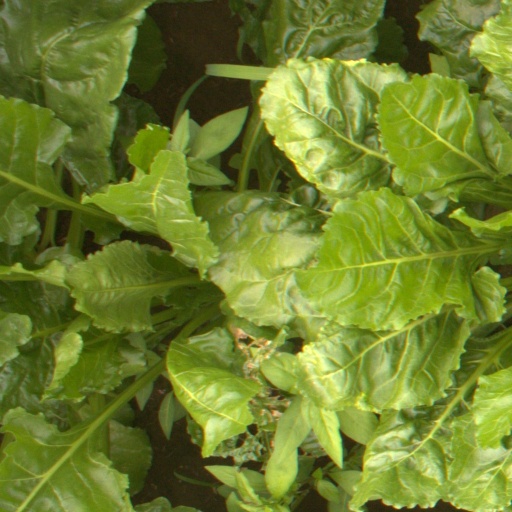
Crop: sugar beet